England cricket team

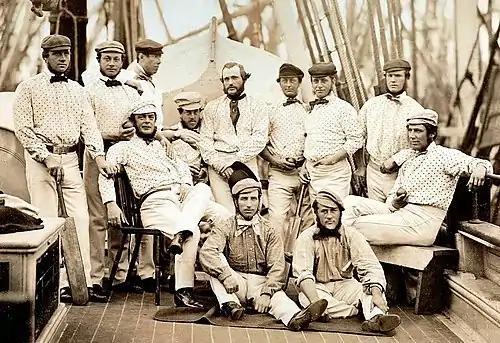
The 1859 English team in North America

The first overseas tour occurred in September 1859 with England touring North America. This team had six players from the All-England Eleven, six from the United All-England Eleven and was captained by George Parr.